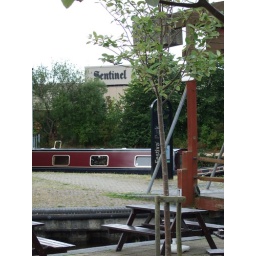
The local daily paper ,the Sentinel's office with a canal barge near Festival park.